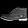
Label: Ankle boot